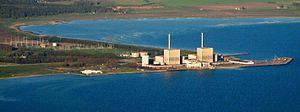
Le programme nucléaire de la Suède commença dès la fin des années 1950, avec la construction de la centrale nucléaire d'Ågesta. Mais après l'accident nucléaire de Three Mile Island, aux États-Unis, la Suède décida d'organiser un référendum en 1980, au cours duquel la sortie du nucléaire civil fut décidée. En février 2009, le gouvernement de centre-droit, dirigé par le premier ministre conservateur Fredrik Reinfeldt, décida de lever le moratoire. Les dix réacteurs encore en activité assurent plus de 50 % de la production d'électricité du pays.
La Centrale nucléaire de Barsebäck est une centrale de Suède qui a été arrêtée et qui se situe à Barsebäck dans la commune de Kävlinge, en Scanie. Étant à vingt kilomètres seulement de Copenhague, elle était la cible constante de pressions du gouvernement danois, fortement opposé au nucléaire, qui a tout fait pour convaincre la Suède de la fermer. Il a fini par y parvenir.
La Suède est un important consommateur d'énergie, avec une consommation d'énergie primaire de 4,89 tep/habitant en 2017, soit 2,6 fois la moyenne mondiale, supérieure de 33 % à celle de la France et de 30 % à celle de l'Allemagne, en partie à cause du climat froid et en partie de son industrie très développée et très consommatrice en énergie. Cependant, la Suède n'émet « que » 3,74 tonnes de CO₂ par habitant en 2017, un des taux les plus bas parmi les pays développés, inférieur de 14 % à la moyenne mondiale, de 18 % à celui de la France et de 57 % à celui de l'Allemagne. Ceci s'explique :